Hudson-Meng Bison Kill

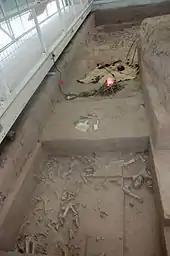
Part of the site is protected by a building

Bill Hudson and Albert Meng were local ranchers who are credited with discovering the bonebed in 1954 while digging for a pond. Originally excavated by Dr. Larry Agenbroad in the 1970s, the dig was over 400 square meters and was considered the largest Alberta Culture bison kill site ever discovered. The bison found are not the same species as the bison that currently live in the United States ("Bison bison"), but are an animal transitional in evolution between the extinct "Bison antiquus" and the modern species.